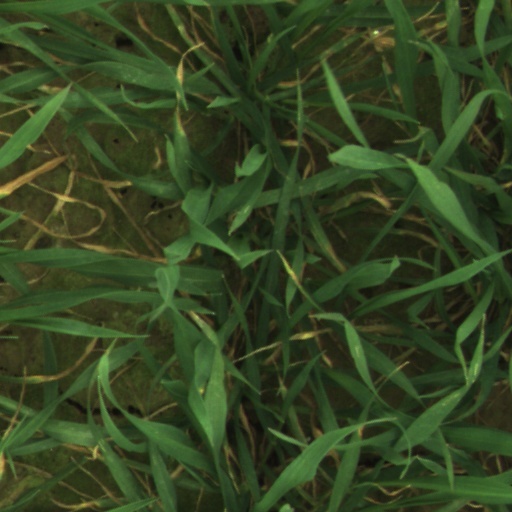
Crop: wheat